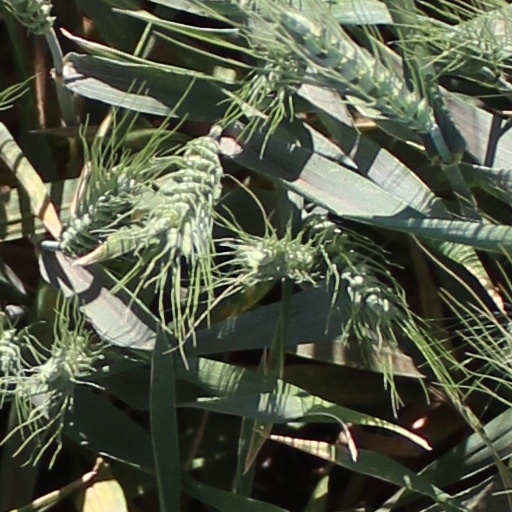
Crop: wheat